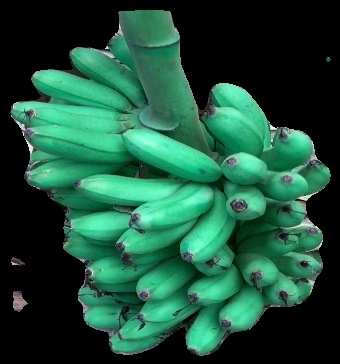
Variety: rasbale
Grade: grade1